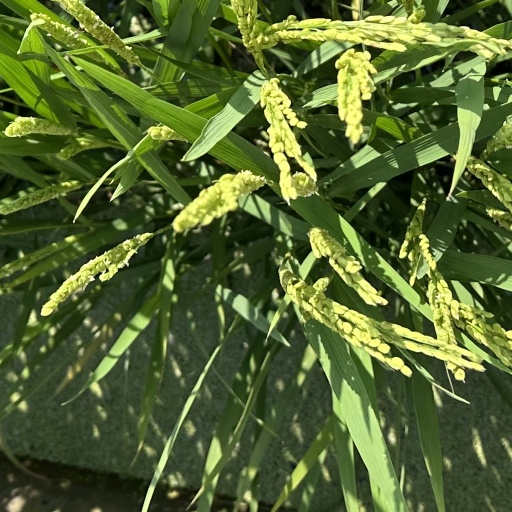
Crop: rice